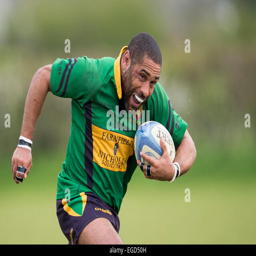
rugby player in action running with the ball